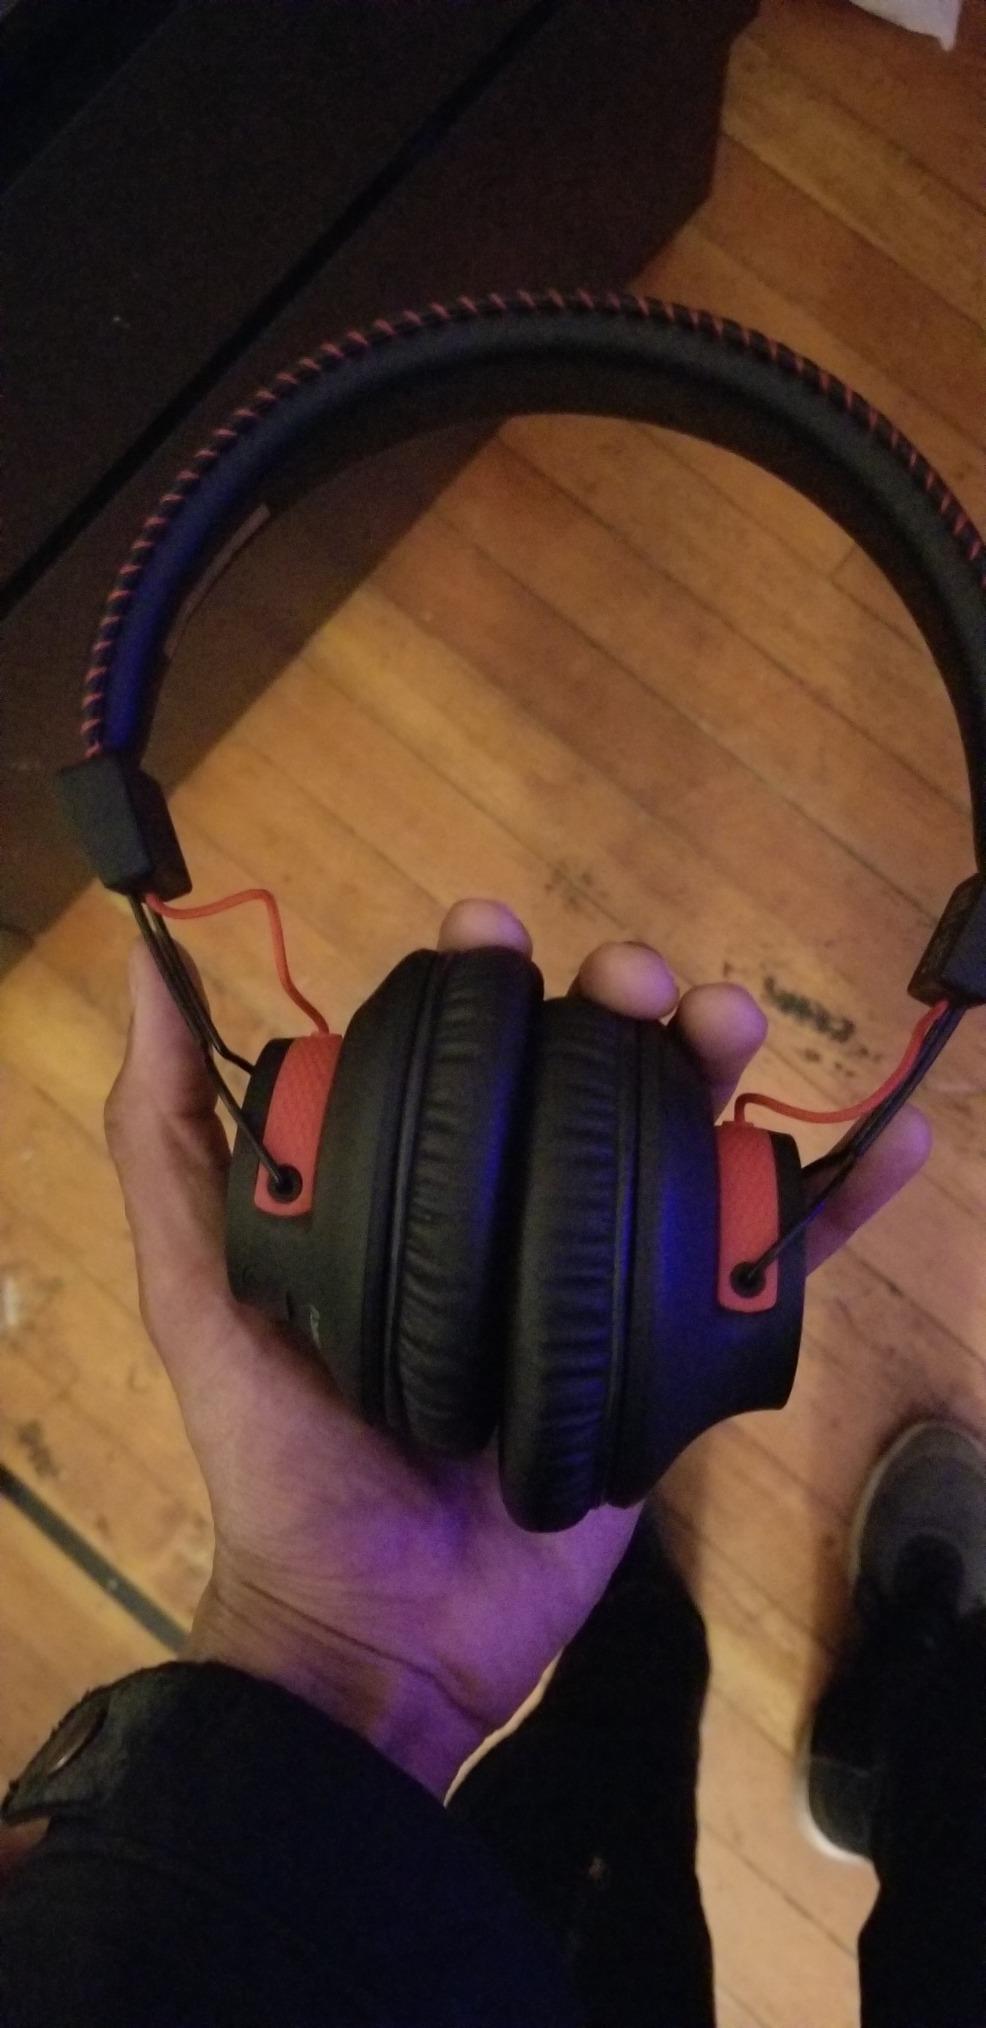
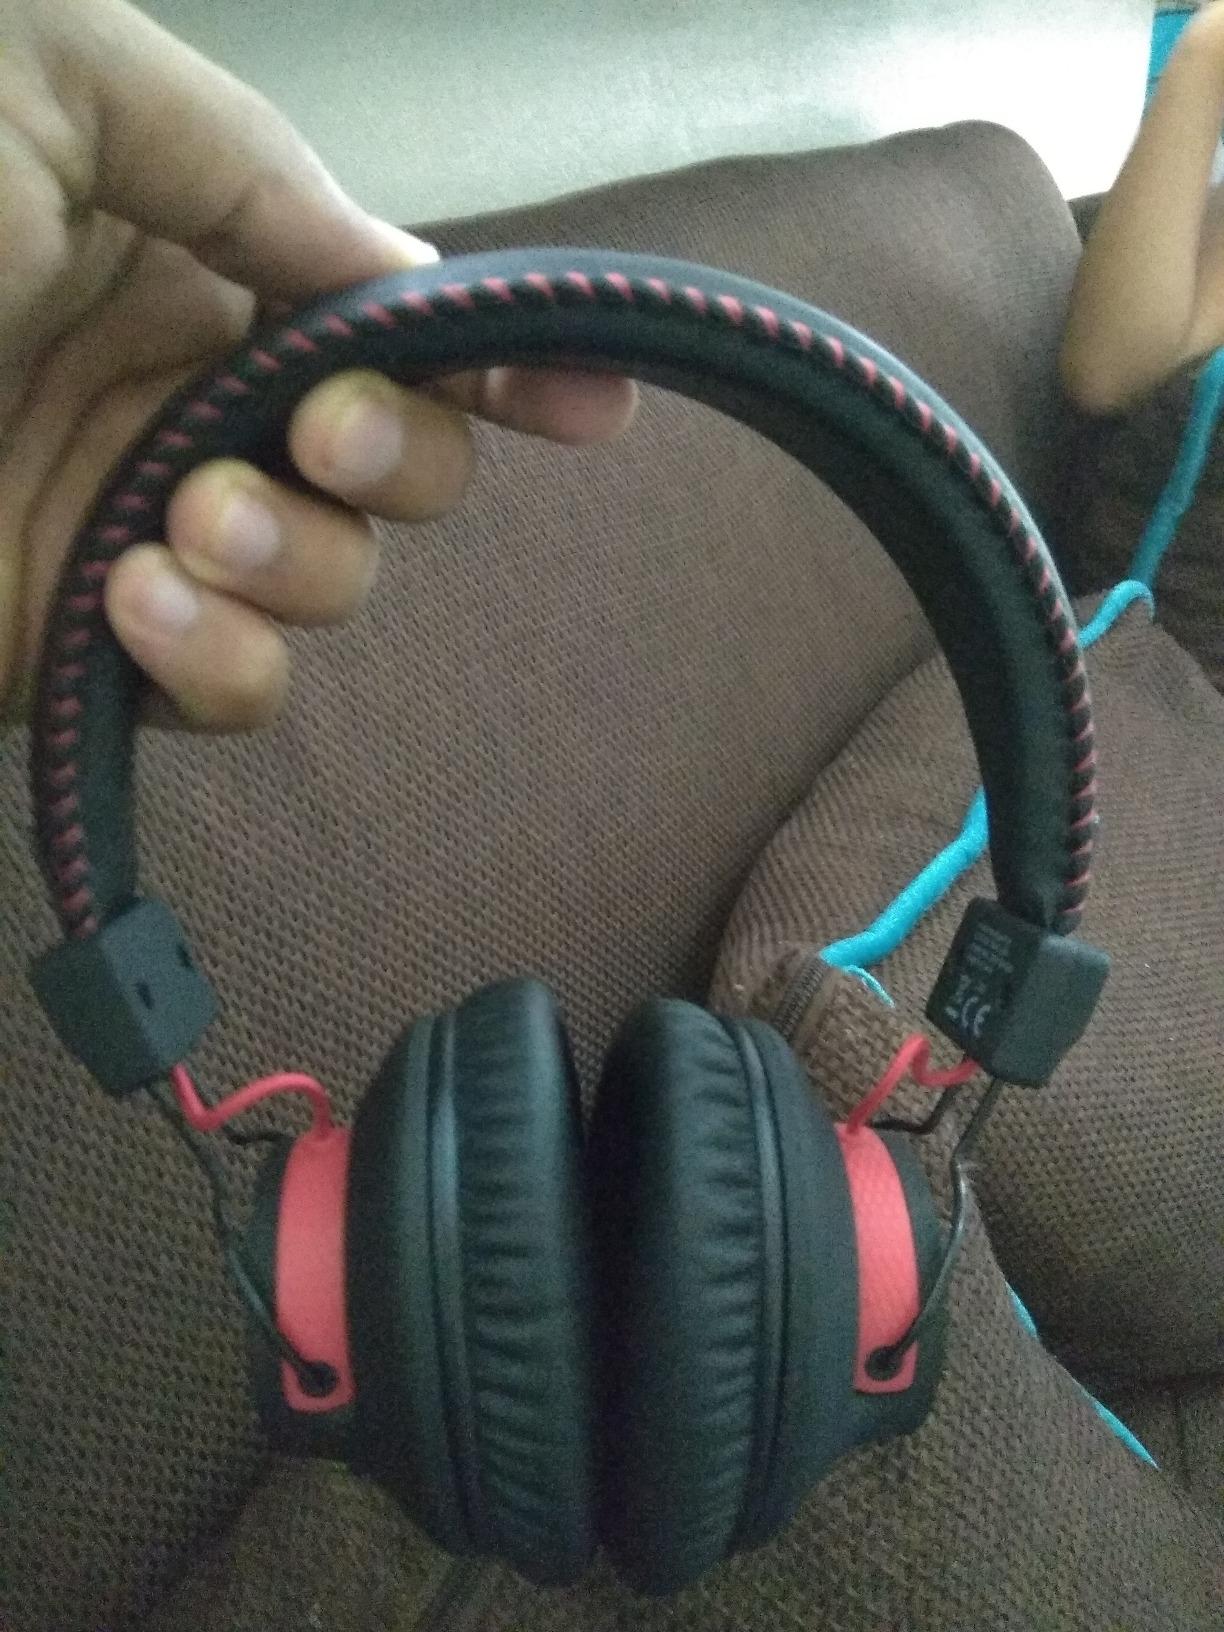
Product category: headphones
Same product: yes